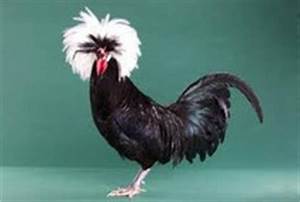
Label: chicken